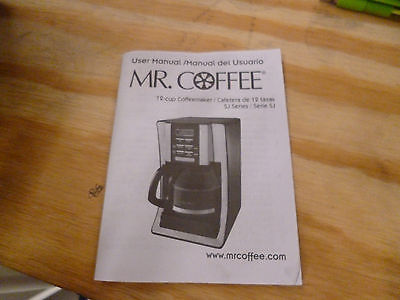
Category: coffee maker